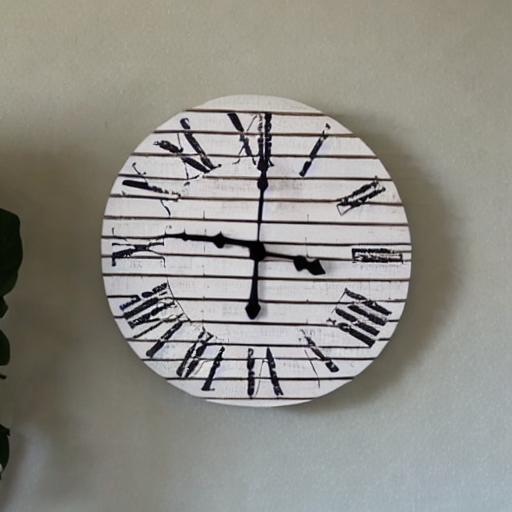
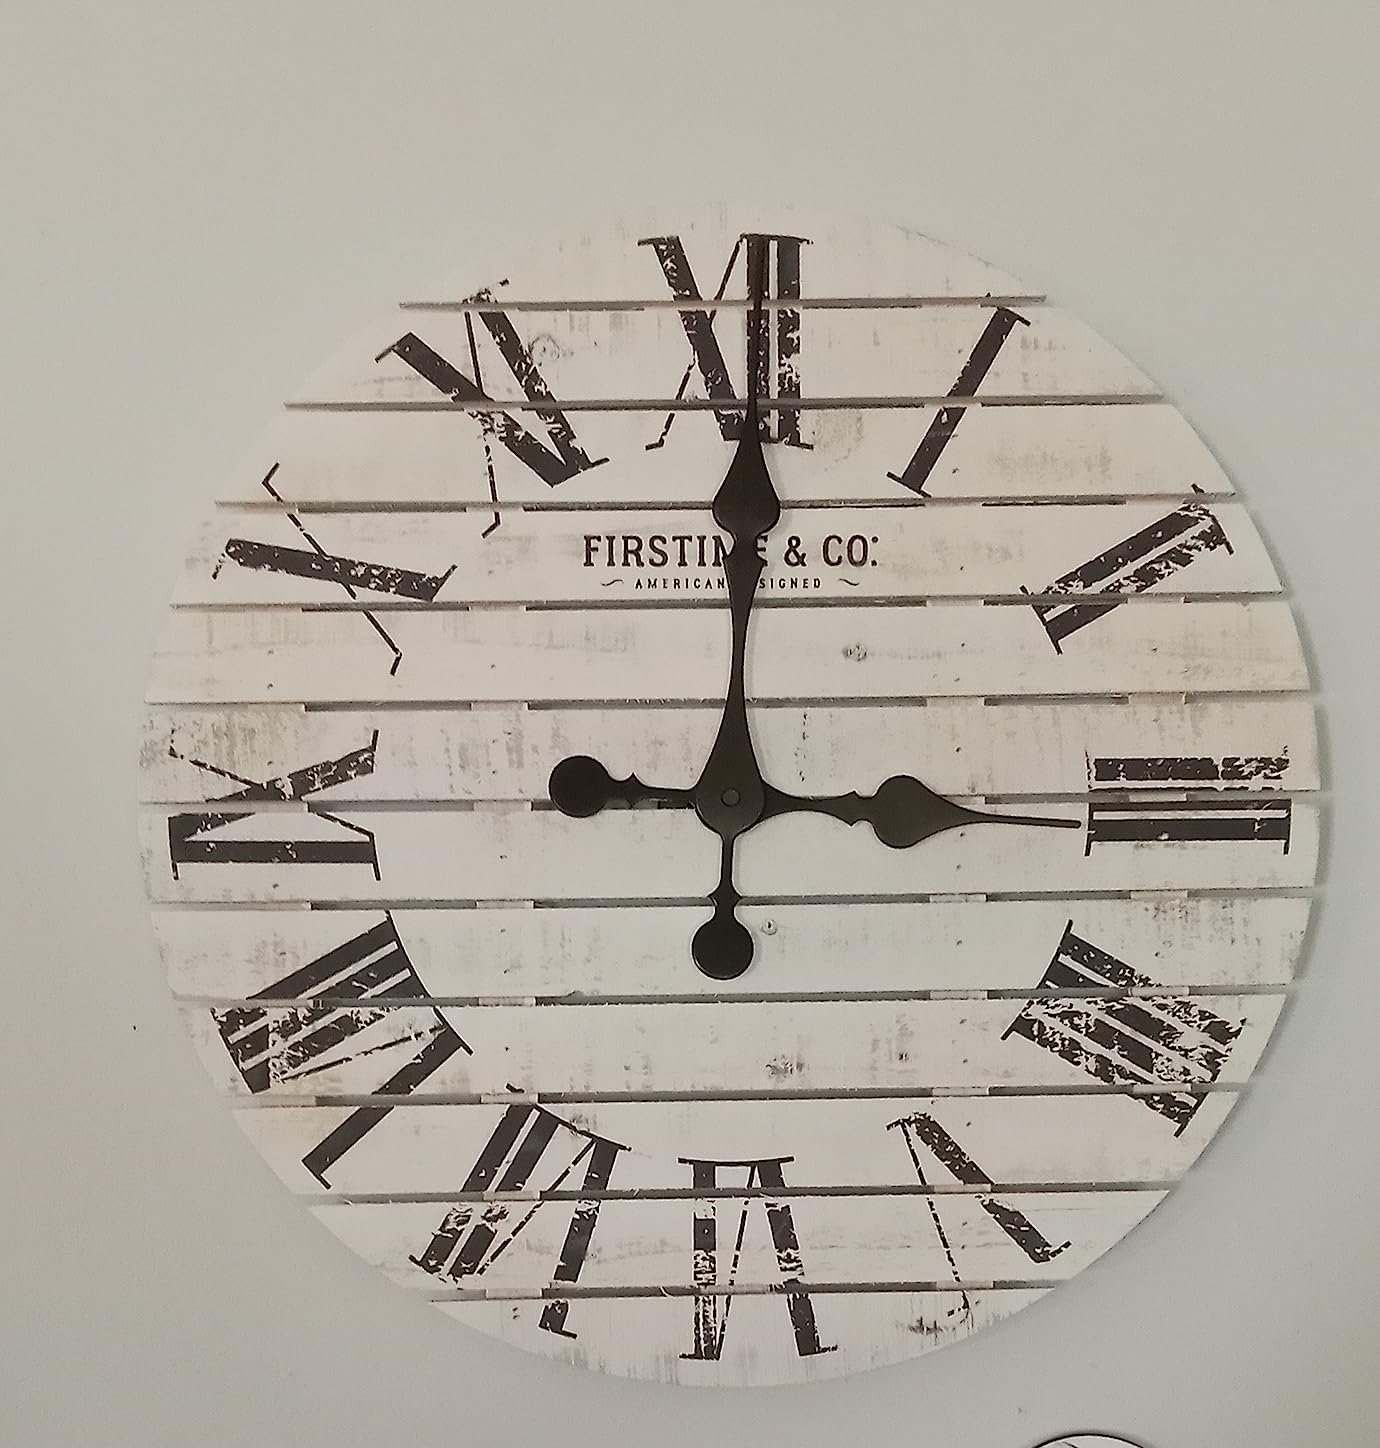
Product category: clock
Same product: no